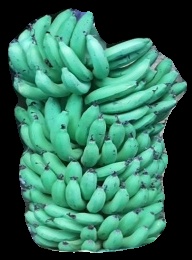
Variety: pachbale
Grade: grade1